The Troublesome Offspring of Cardinal Guzman

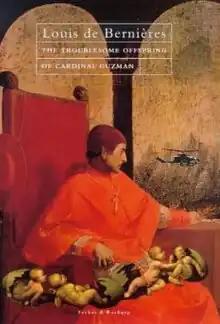
First edition

The Troublesome Offspring of Cardinal Guzman is a novel by Louis de Bernières, first published in 1992. It is the last of his Latin American trilogy, following on from "The War of Don Emmanuel's Nether Parts" and "Señor Vivo and the Coca Lord".